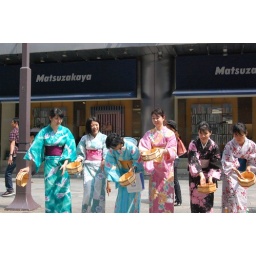
An anti-Global Warming campaign called &amp;quot;Uchimizu&amp;quot;, splashing water on the main street in Ginza, Tokyo.